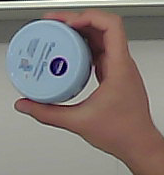
Product: nivea_baby